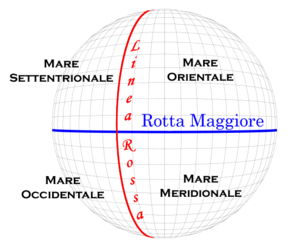
Schéma représentant le monde de One Piece (un manga), basé sur les informations données dans le chapitre 22.